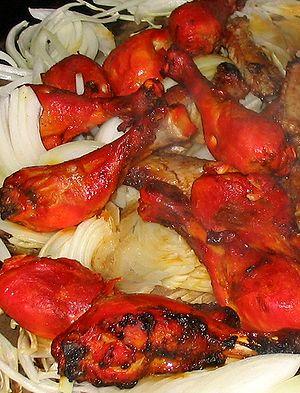
Tandoori se dit des aliments cuits dans un tandoor et, par extension, la cuisine faite à l'aide du tandoor.